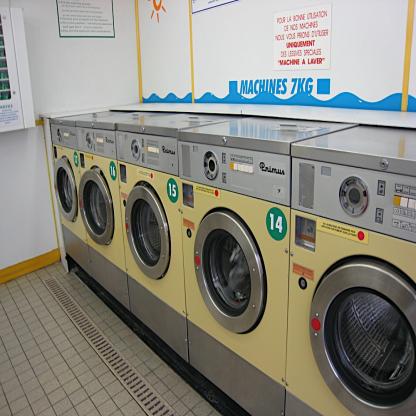
Scene: Indoor